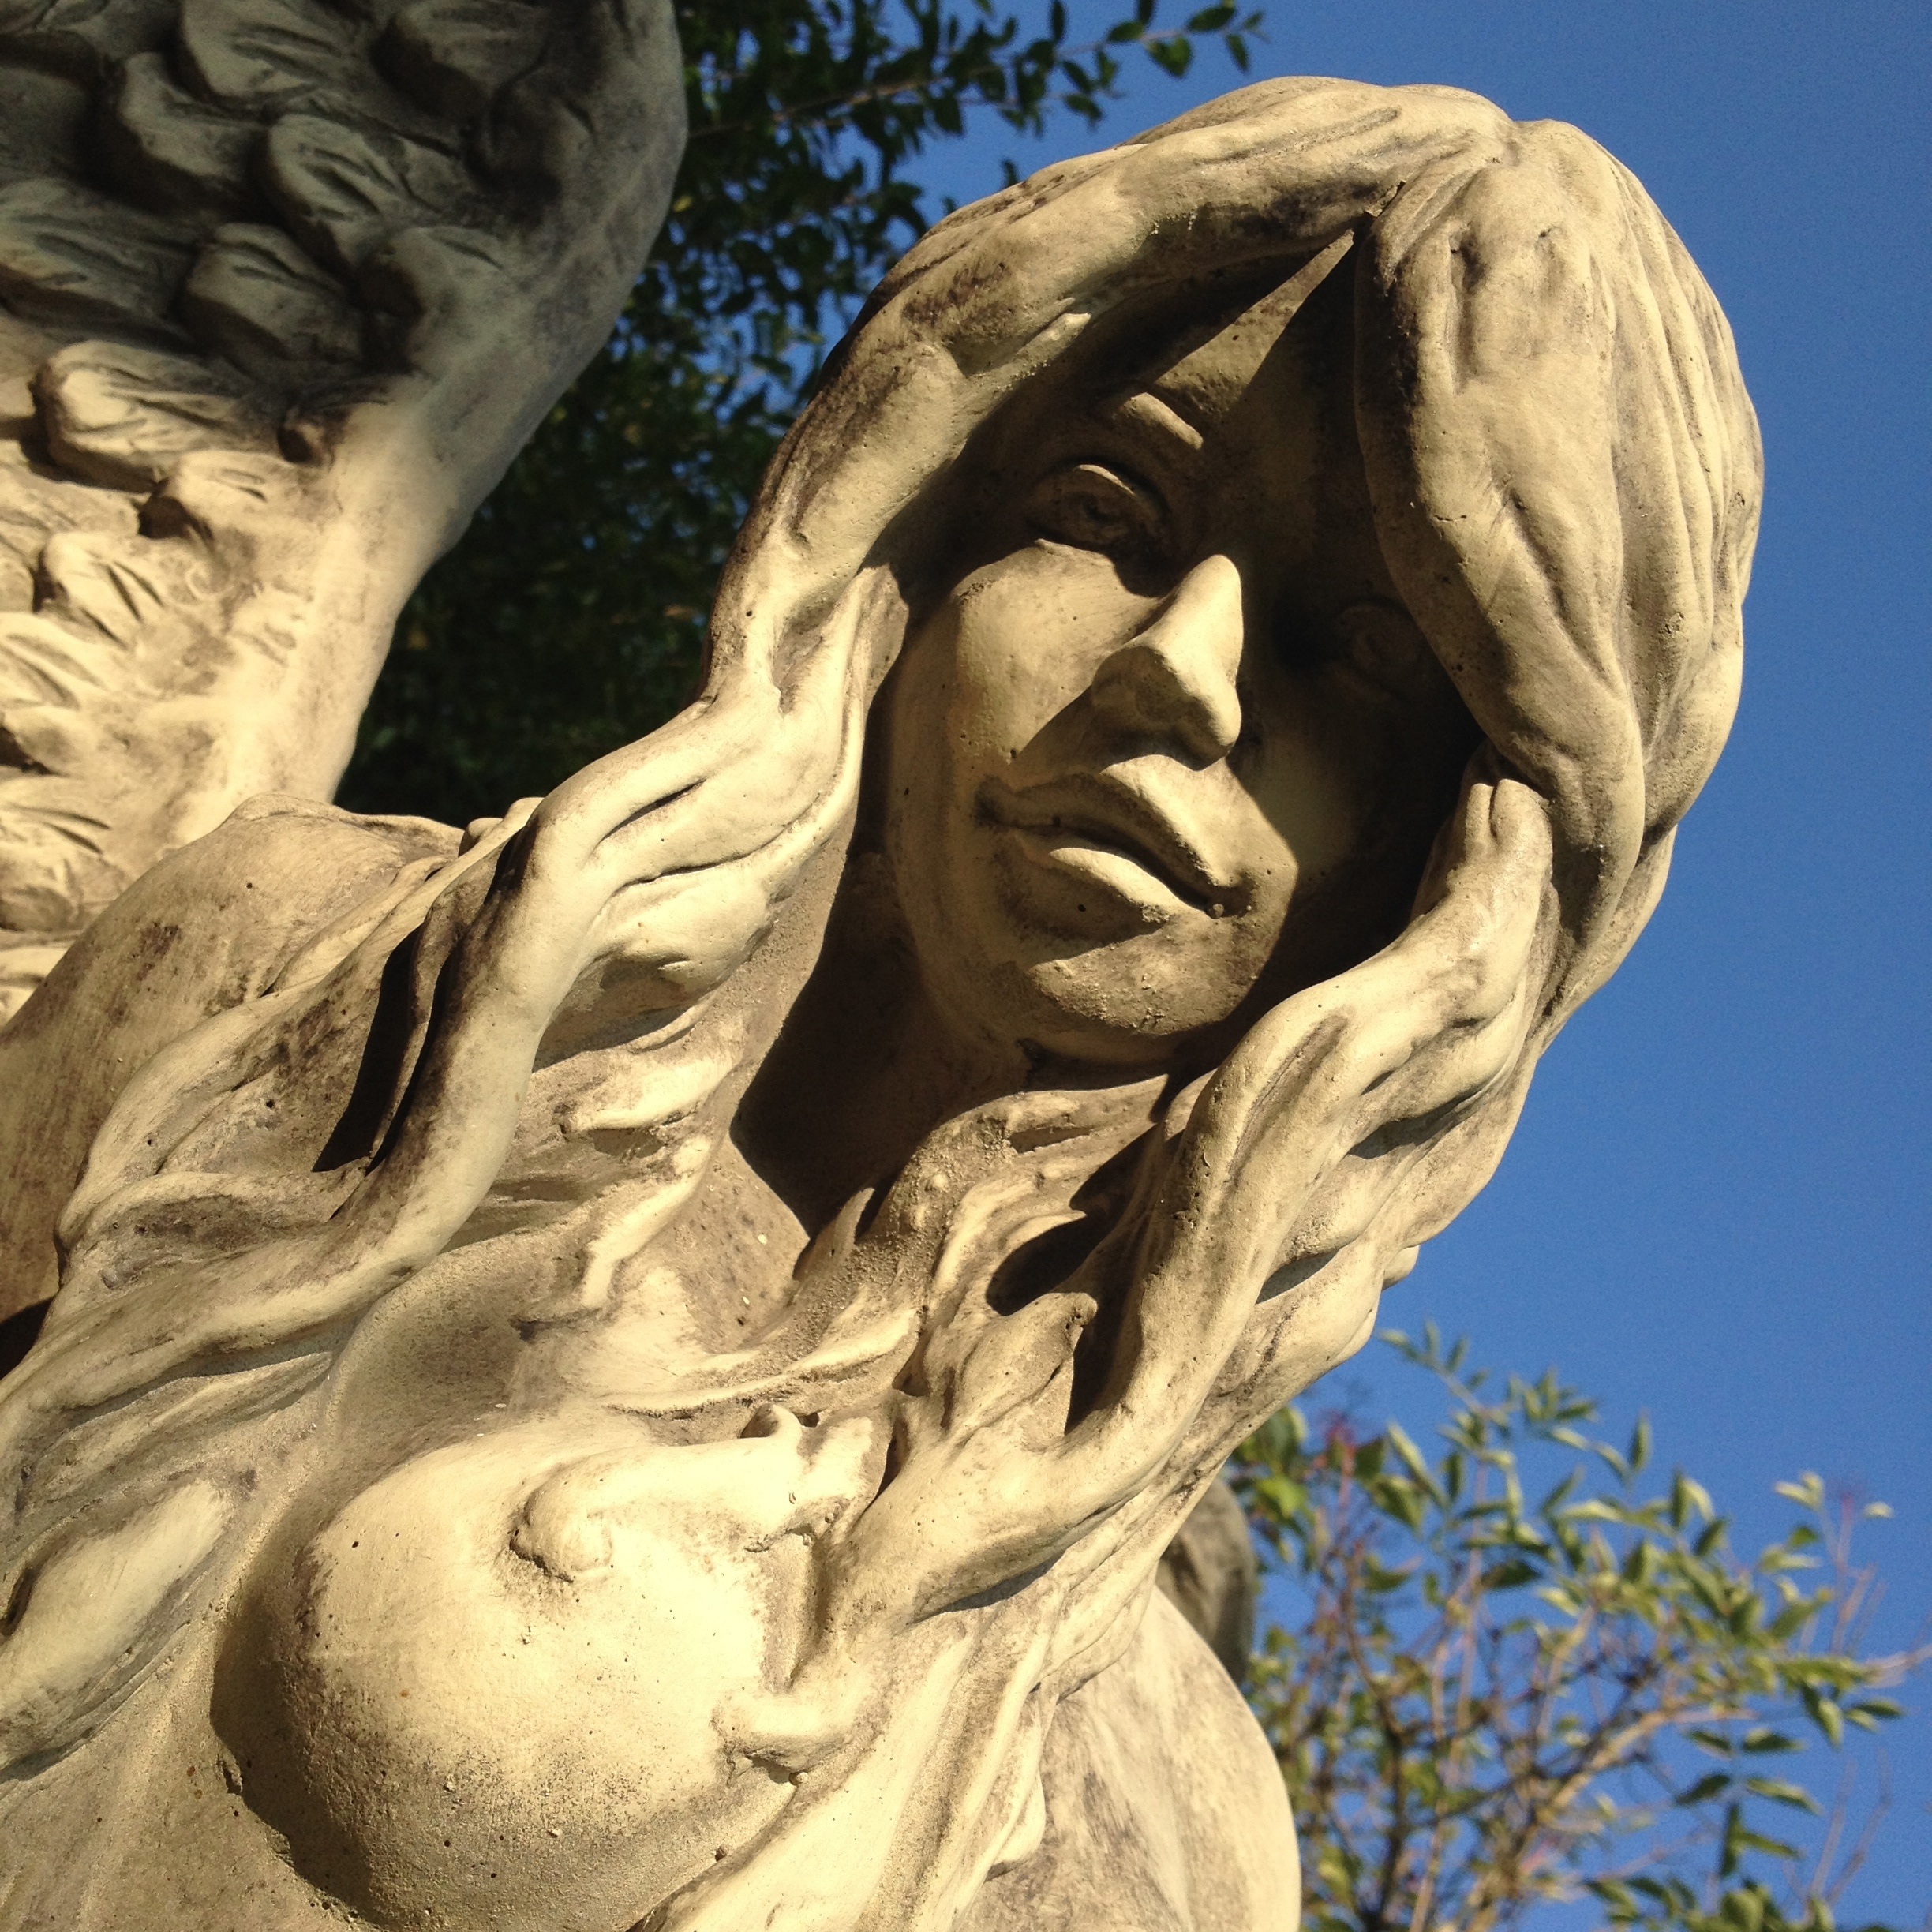
rock, wing, woman, monument, female, statue, sculpture, angel, art, figure, head, carving, naked, relief, stone statue, angel figure, mythology, nipple, erotic, gartendeko, garden decoration, garden design, stone carving, bosom, ancient history, stoneware, nonbuilding structure, classical sculpture